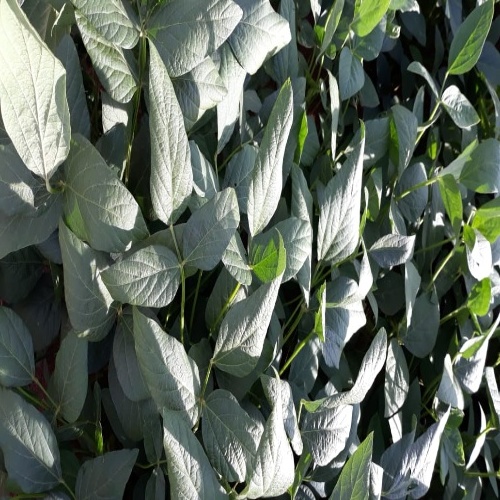
Label: Healthy